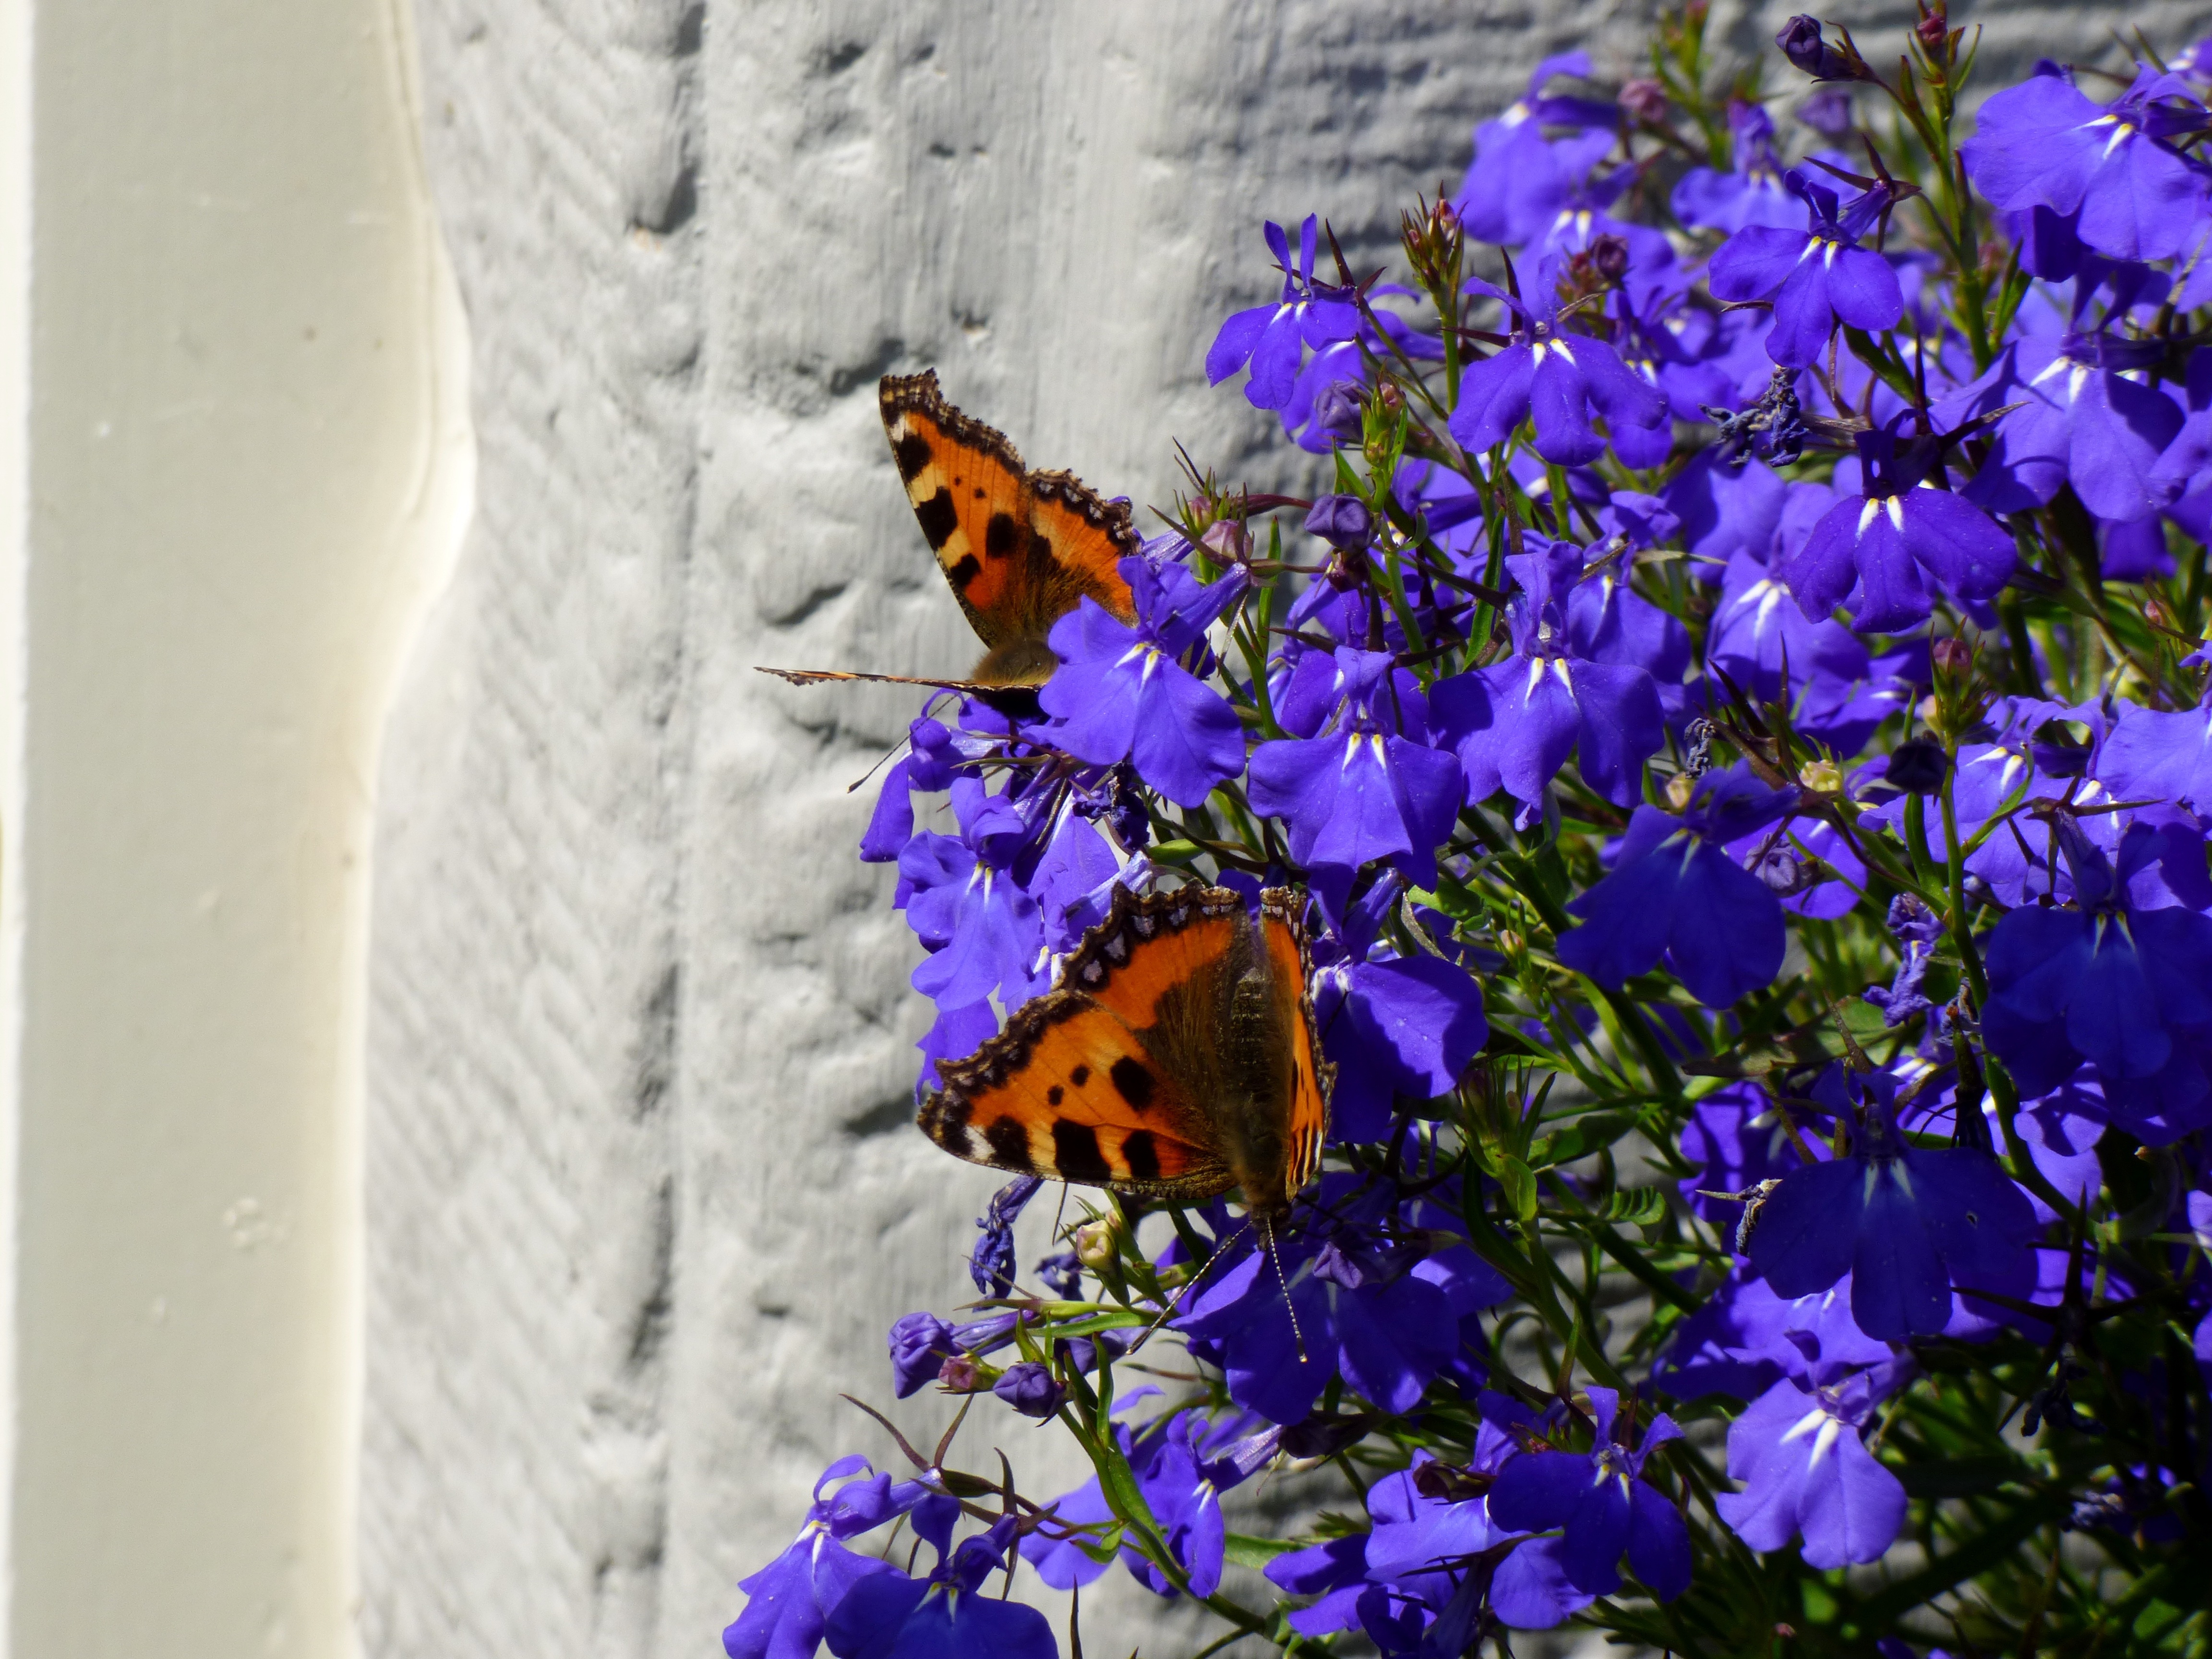
flower, purple, petal, insect, blue, butterfly, garden, flora, fauna, invertebrate, insects, butterflies, pollinator, little fox, lobelia, moths and butterflies